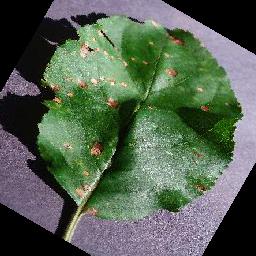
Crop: apple
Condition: black_rot